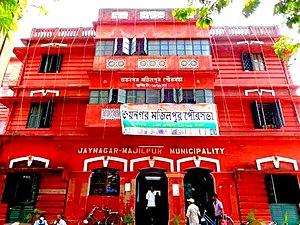
Jaynagar Majilpur est une ville d'Inde ayant en 2011 une population de 25 922 habitants.